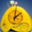
Label: clock